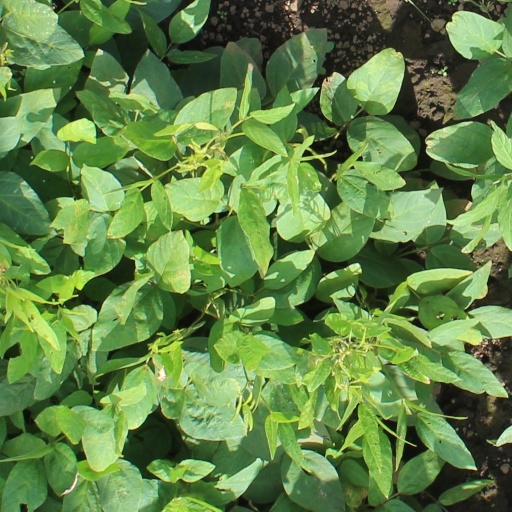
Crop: soybean